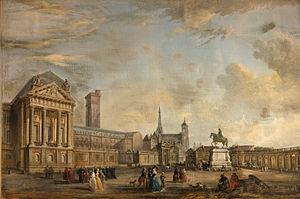
Dijon est une commune française, préfecture du département de la Côte-d'Or et chef-lieu de la région Bourgogne-Franche-Comté. Elle se situe entre le bassin parisien et le bassin rhodanien, sur l'axe Paris-Lyon-Méditerranée, à 310 kilomètres au sud-est de Paris et 190 kilomètres au nord de Lyon.